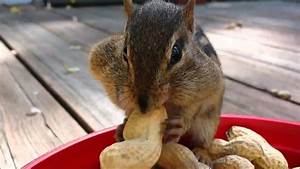
Label: squirrel